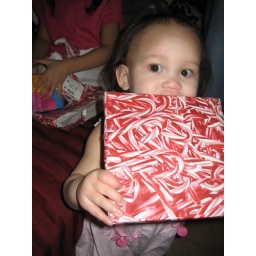
she totally thought they were real.(there was a cute board book in there)